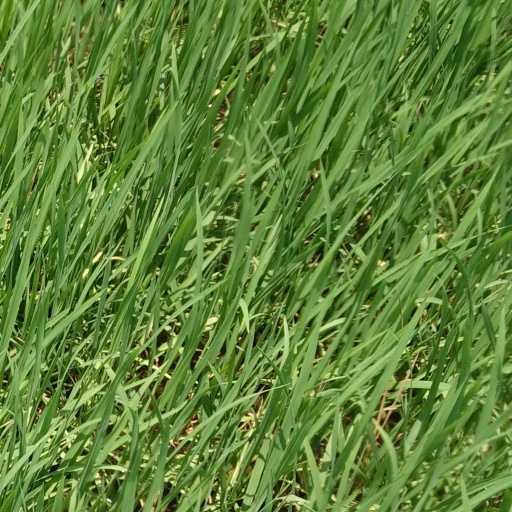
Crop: rice